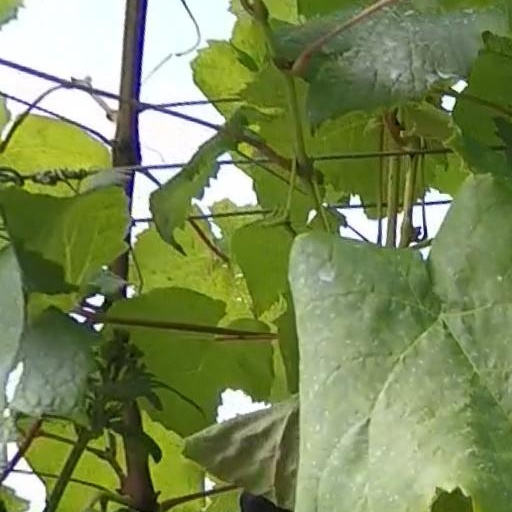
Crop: grape